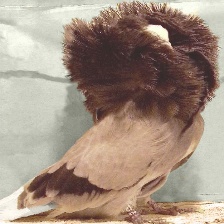
Species: JACOBIN PIGEON
Scientific name: COLUMBA LIVIA